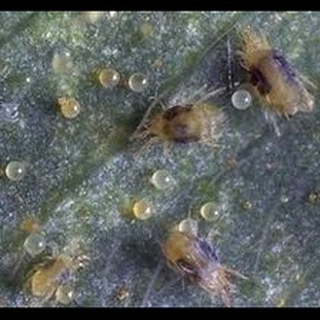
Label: wheat_mite